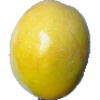
Label: Maracuja 1